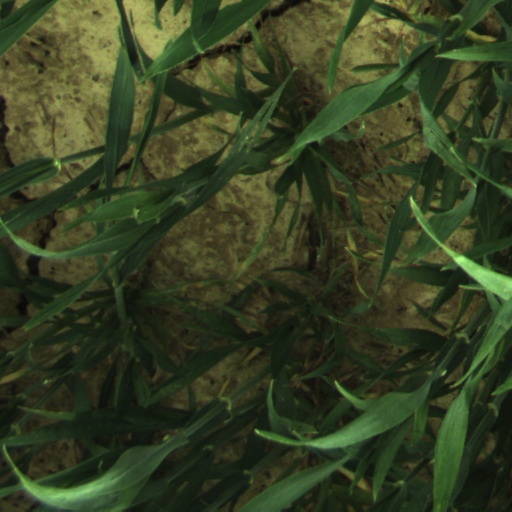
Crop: wheat